Venetian painting

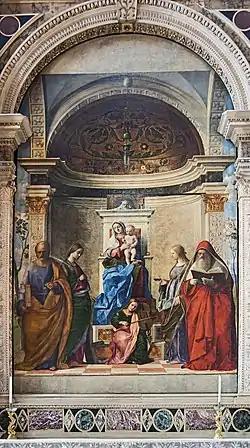
Giovanni Bellini, "San Zaccaria Altarpiece", 1505, a late work, San Zaccaria, Venice

Venetian painting was a major force in Italian Renaissance painting and beyond. Beginning with the work of Giovanni Bellini (c. 1430–1516) and his brother Gentile Bellini (c. 1429–1507) and their workshops, the major artists of the Venetian school included Giorgione (c. 1477–1510), Titian (c. 1489–1576), Tintoretto (1518–1594), Paolo Veronese (1528–1588) and Jacopo Bassano (1510–1592) and his sons. Considered to give primacy to colour over line, the tradition of the Venetian school contrasted with the Mannerism prevalent in the rest of Italy. The Venetian style exerted great influence upon the subsequent development of Western painting.